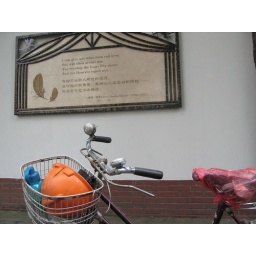
Romantic poetry on the walls along the street near Lu Xun Park